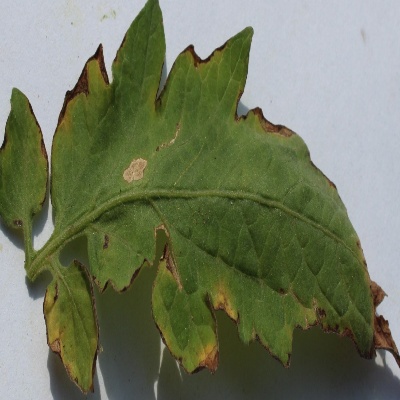
Crop: Tomato
Condition: leaf blight